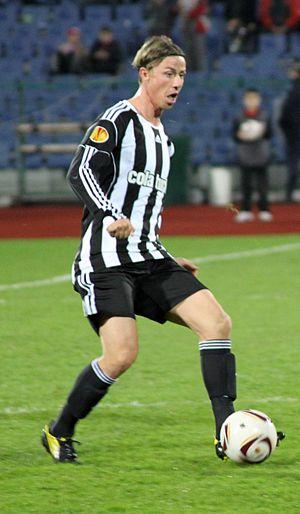
José María Gutiérrez Hernández, plus connu sous le nom de Guti, né le 31 octobre 1976 à Madrid, est un joueur espagnol de football, reconverti comme entraîneur.
Le Beşiktaş Jimnastik Kulübü est la section football d'un club turc fondé le 4 mars 1903 pour la gymnastique, mais la section football ne voit le jour qu'en 1911. Le club est basé à Istanbul dans le quartier du même nom et joue ses matchs à domicile dans le Stade İnönü du BJK jusqu'en 2013, année où débute la construction de son nouveau stade, le Vodafone Park, nouveau nom depuis juin 2017, auparavant Vodadone Arena, dont la construction s'est achevée par son inauguration officielle sans ses supporters le 10 avril 2016, suivi le lendemain par un premier match dans une ambiance survoltée. Les matchs à domicile du club sont dans un premier temps délocalisés au Recep Tayyip Erdoğan Stadyumu et au Stade olympique Atatürk pour la saison 2013-2014, puis uniquement au Stade olympique Atatürk à partir de la saison 2014-2015. Le club évolue depuis 1959 sans discontinuer dans la Spor Toto Süper Lig, la première division du football turc.